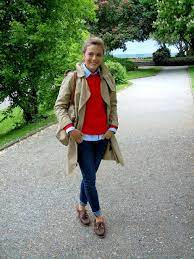
Label: Boat